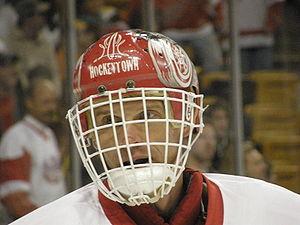
Les Red Wings de Détroit sont une franchise professionnelle de hockey sur glace des États-Unis. Ils évoluent dans le championnat principal d'Amérique du Nord : la Ligue nationale de hockey. Les Red Wings – littéralement en français les « Ailes Rouges » – font partie de l'Association de l'Est dans la Division Atlantique.
Le HC Dukla Jihlava – également connu sous le nom de Dukla Jihlava – est un club de hockey sur glace professionnel de République tchèque qui a été fondé en 1956.
Le masque est le casque porté par le gardien de but au hockey sur glace afin de protéger sa tête contre les blessures. Jacques Plante fut le premier à avoir développé et utilisé un masque de manière régulière en 1959. Il était constitué de fibres de verre correspondant aux contours de son visage. Le masque évolua plus tard en une combinaison casque/grille, puis en un masque complet. Ce dernier est le modèle le plus populaire car il est plus sûr.